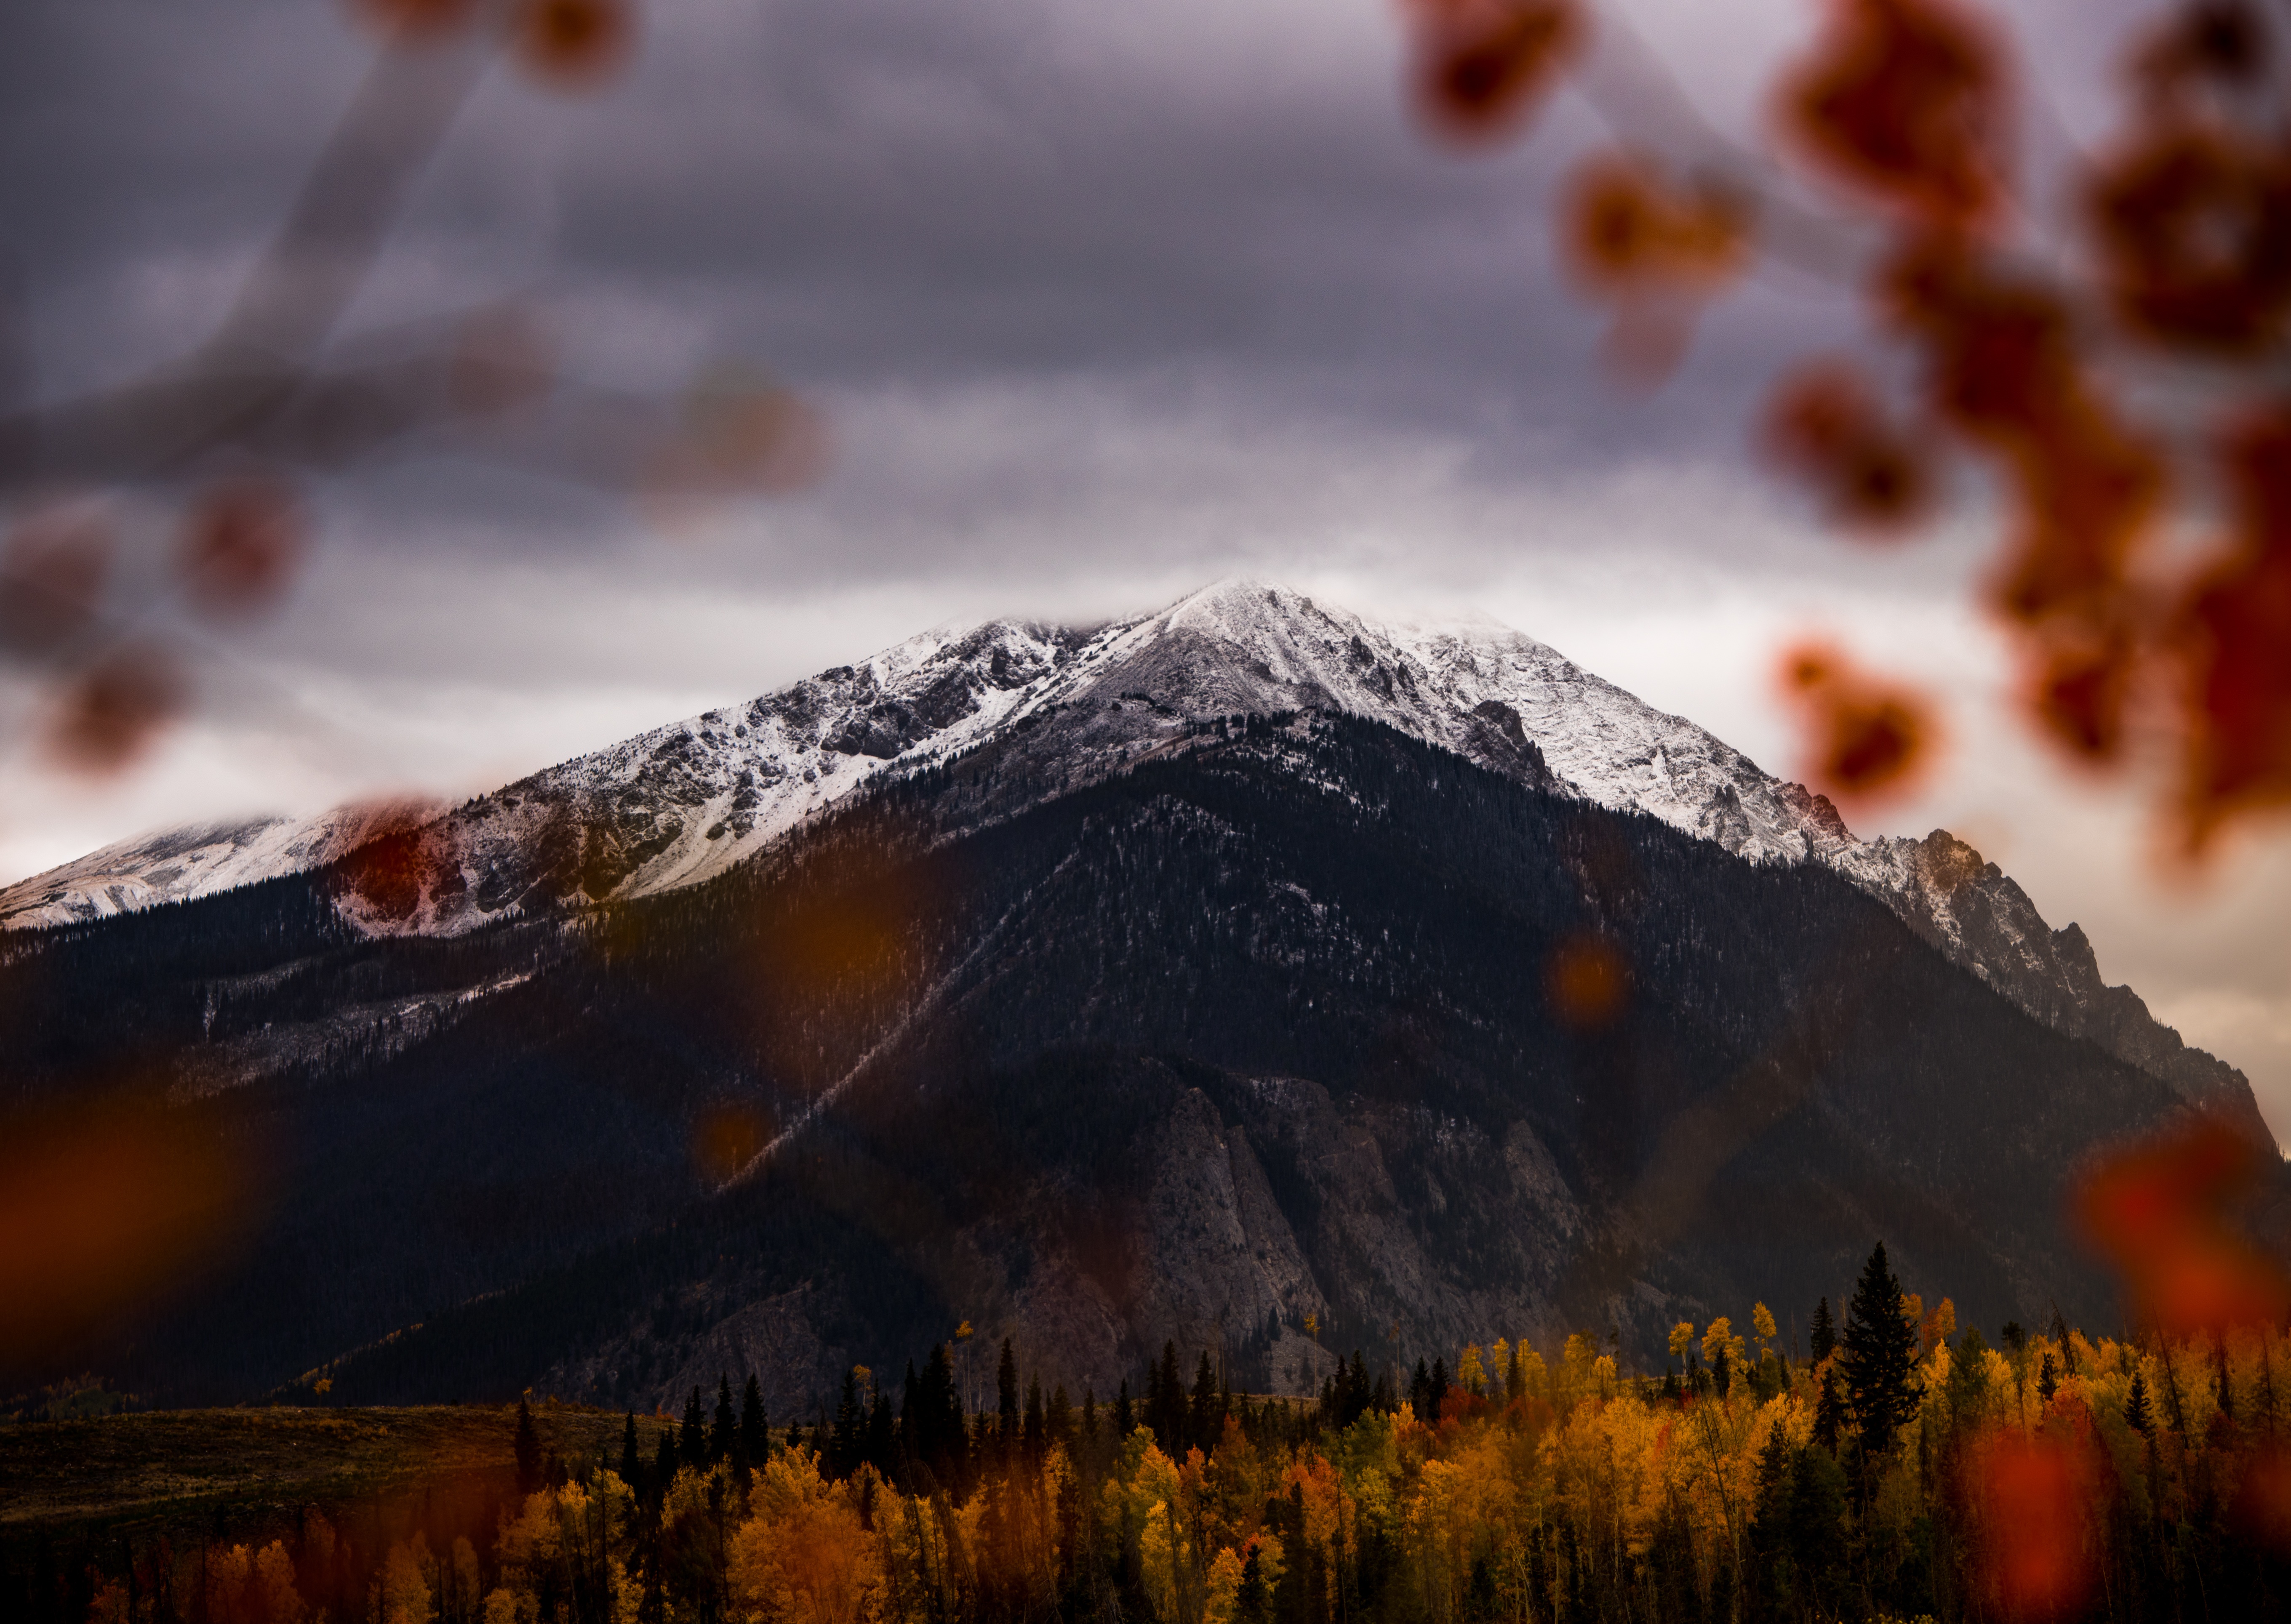
tree, nature, forest, mountain, snow, winter, cloud, morning, mountain range, autumn, weather, season, mountainous landforms, geological phenomenon